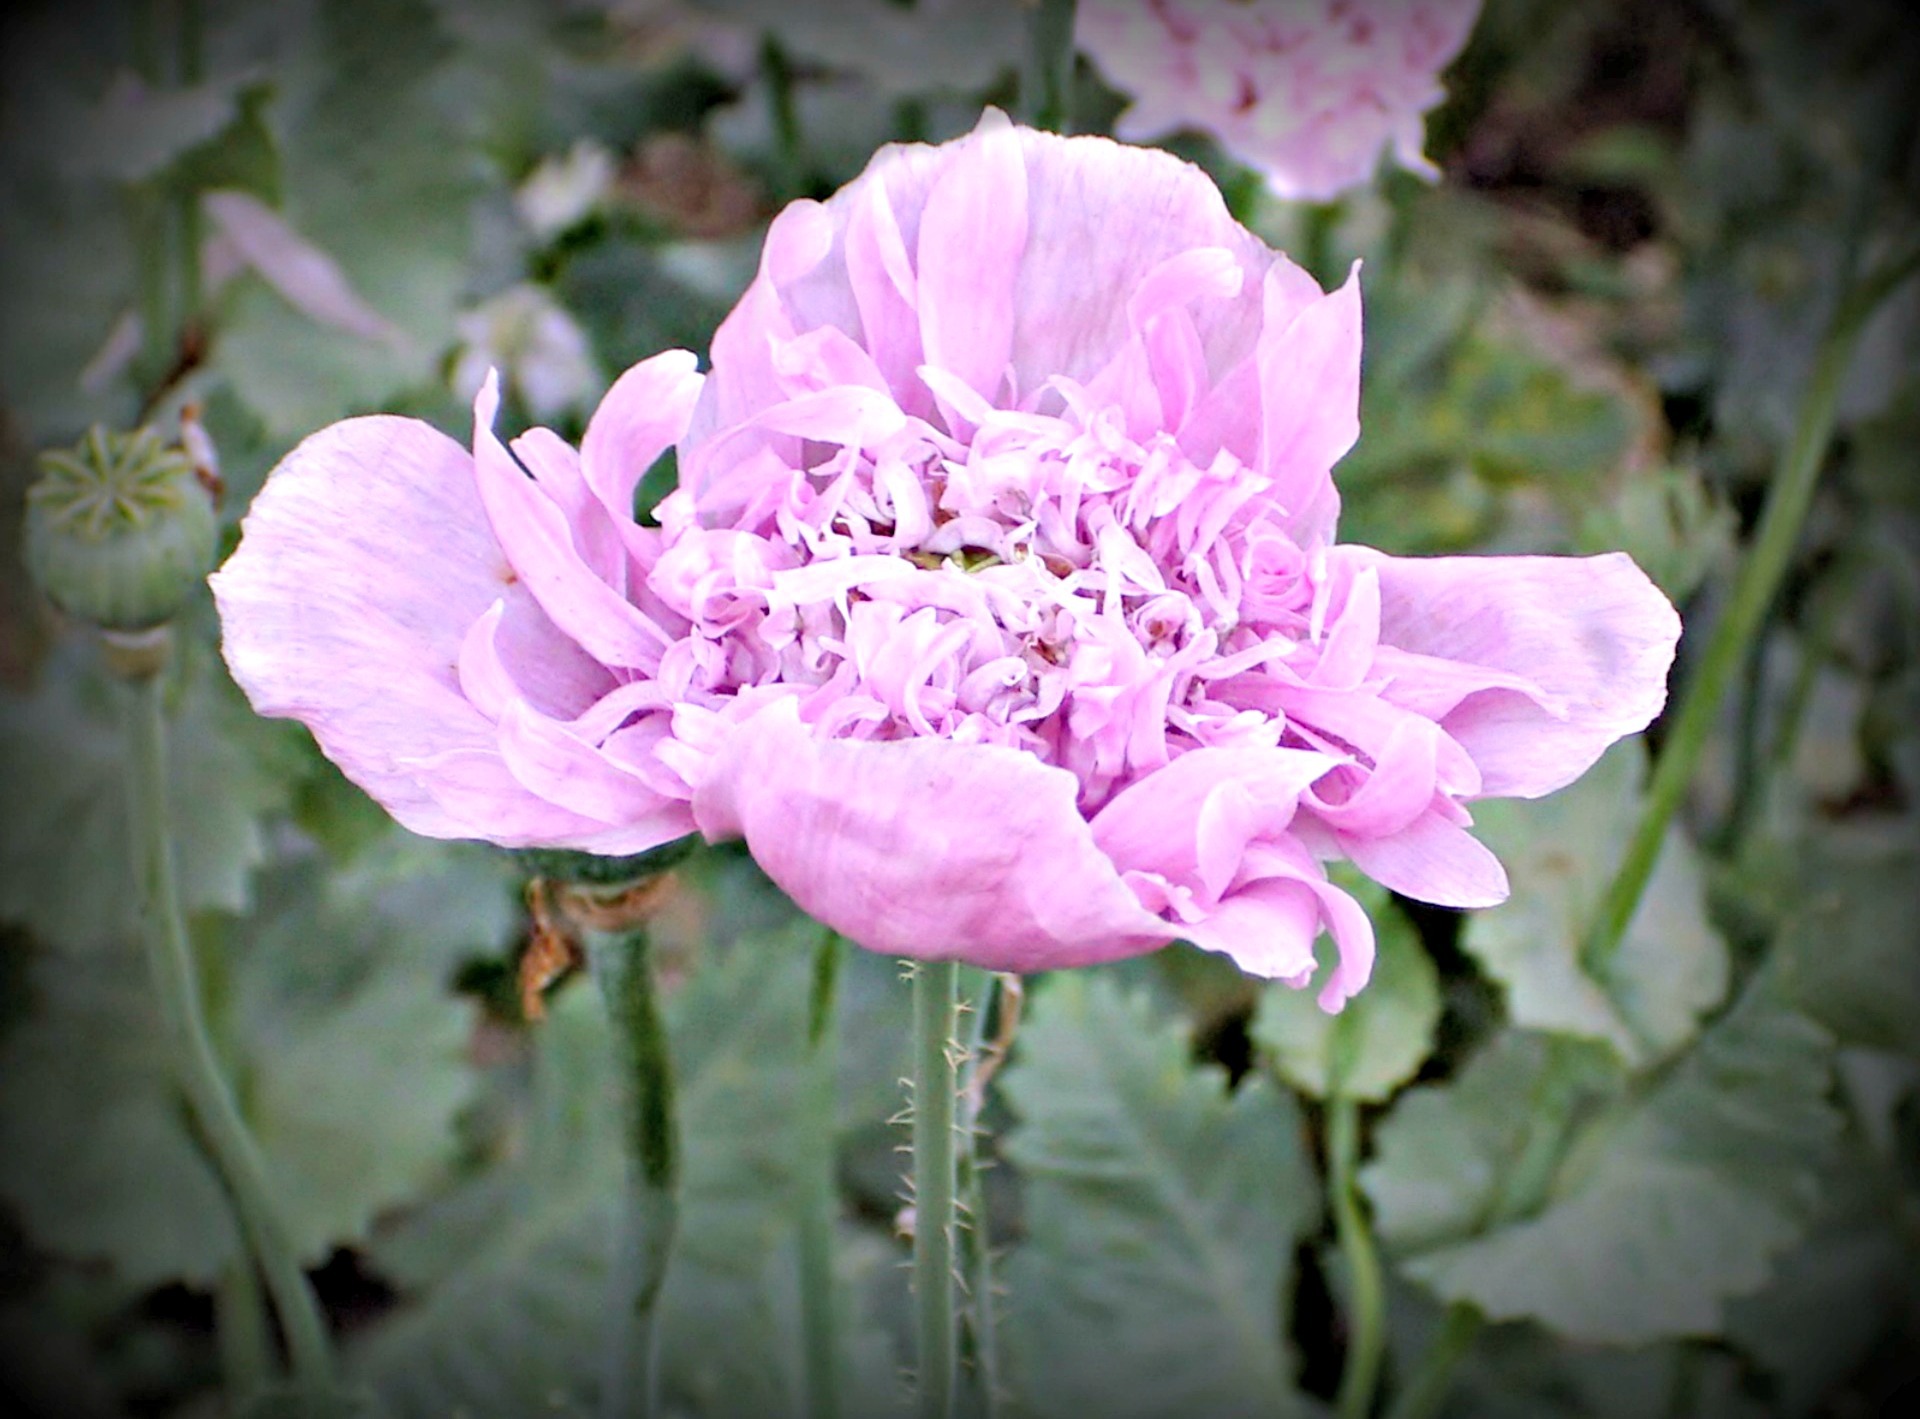
blossom, plant, flower, petal, rose, botany, pink, flora, poppy, peony, macro photography, flowering plant, garden roses, rose family, land plant, rosa centifolia